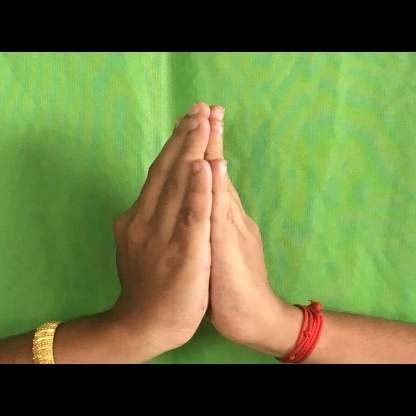
Mudra: Anjali